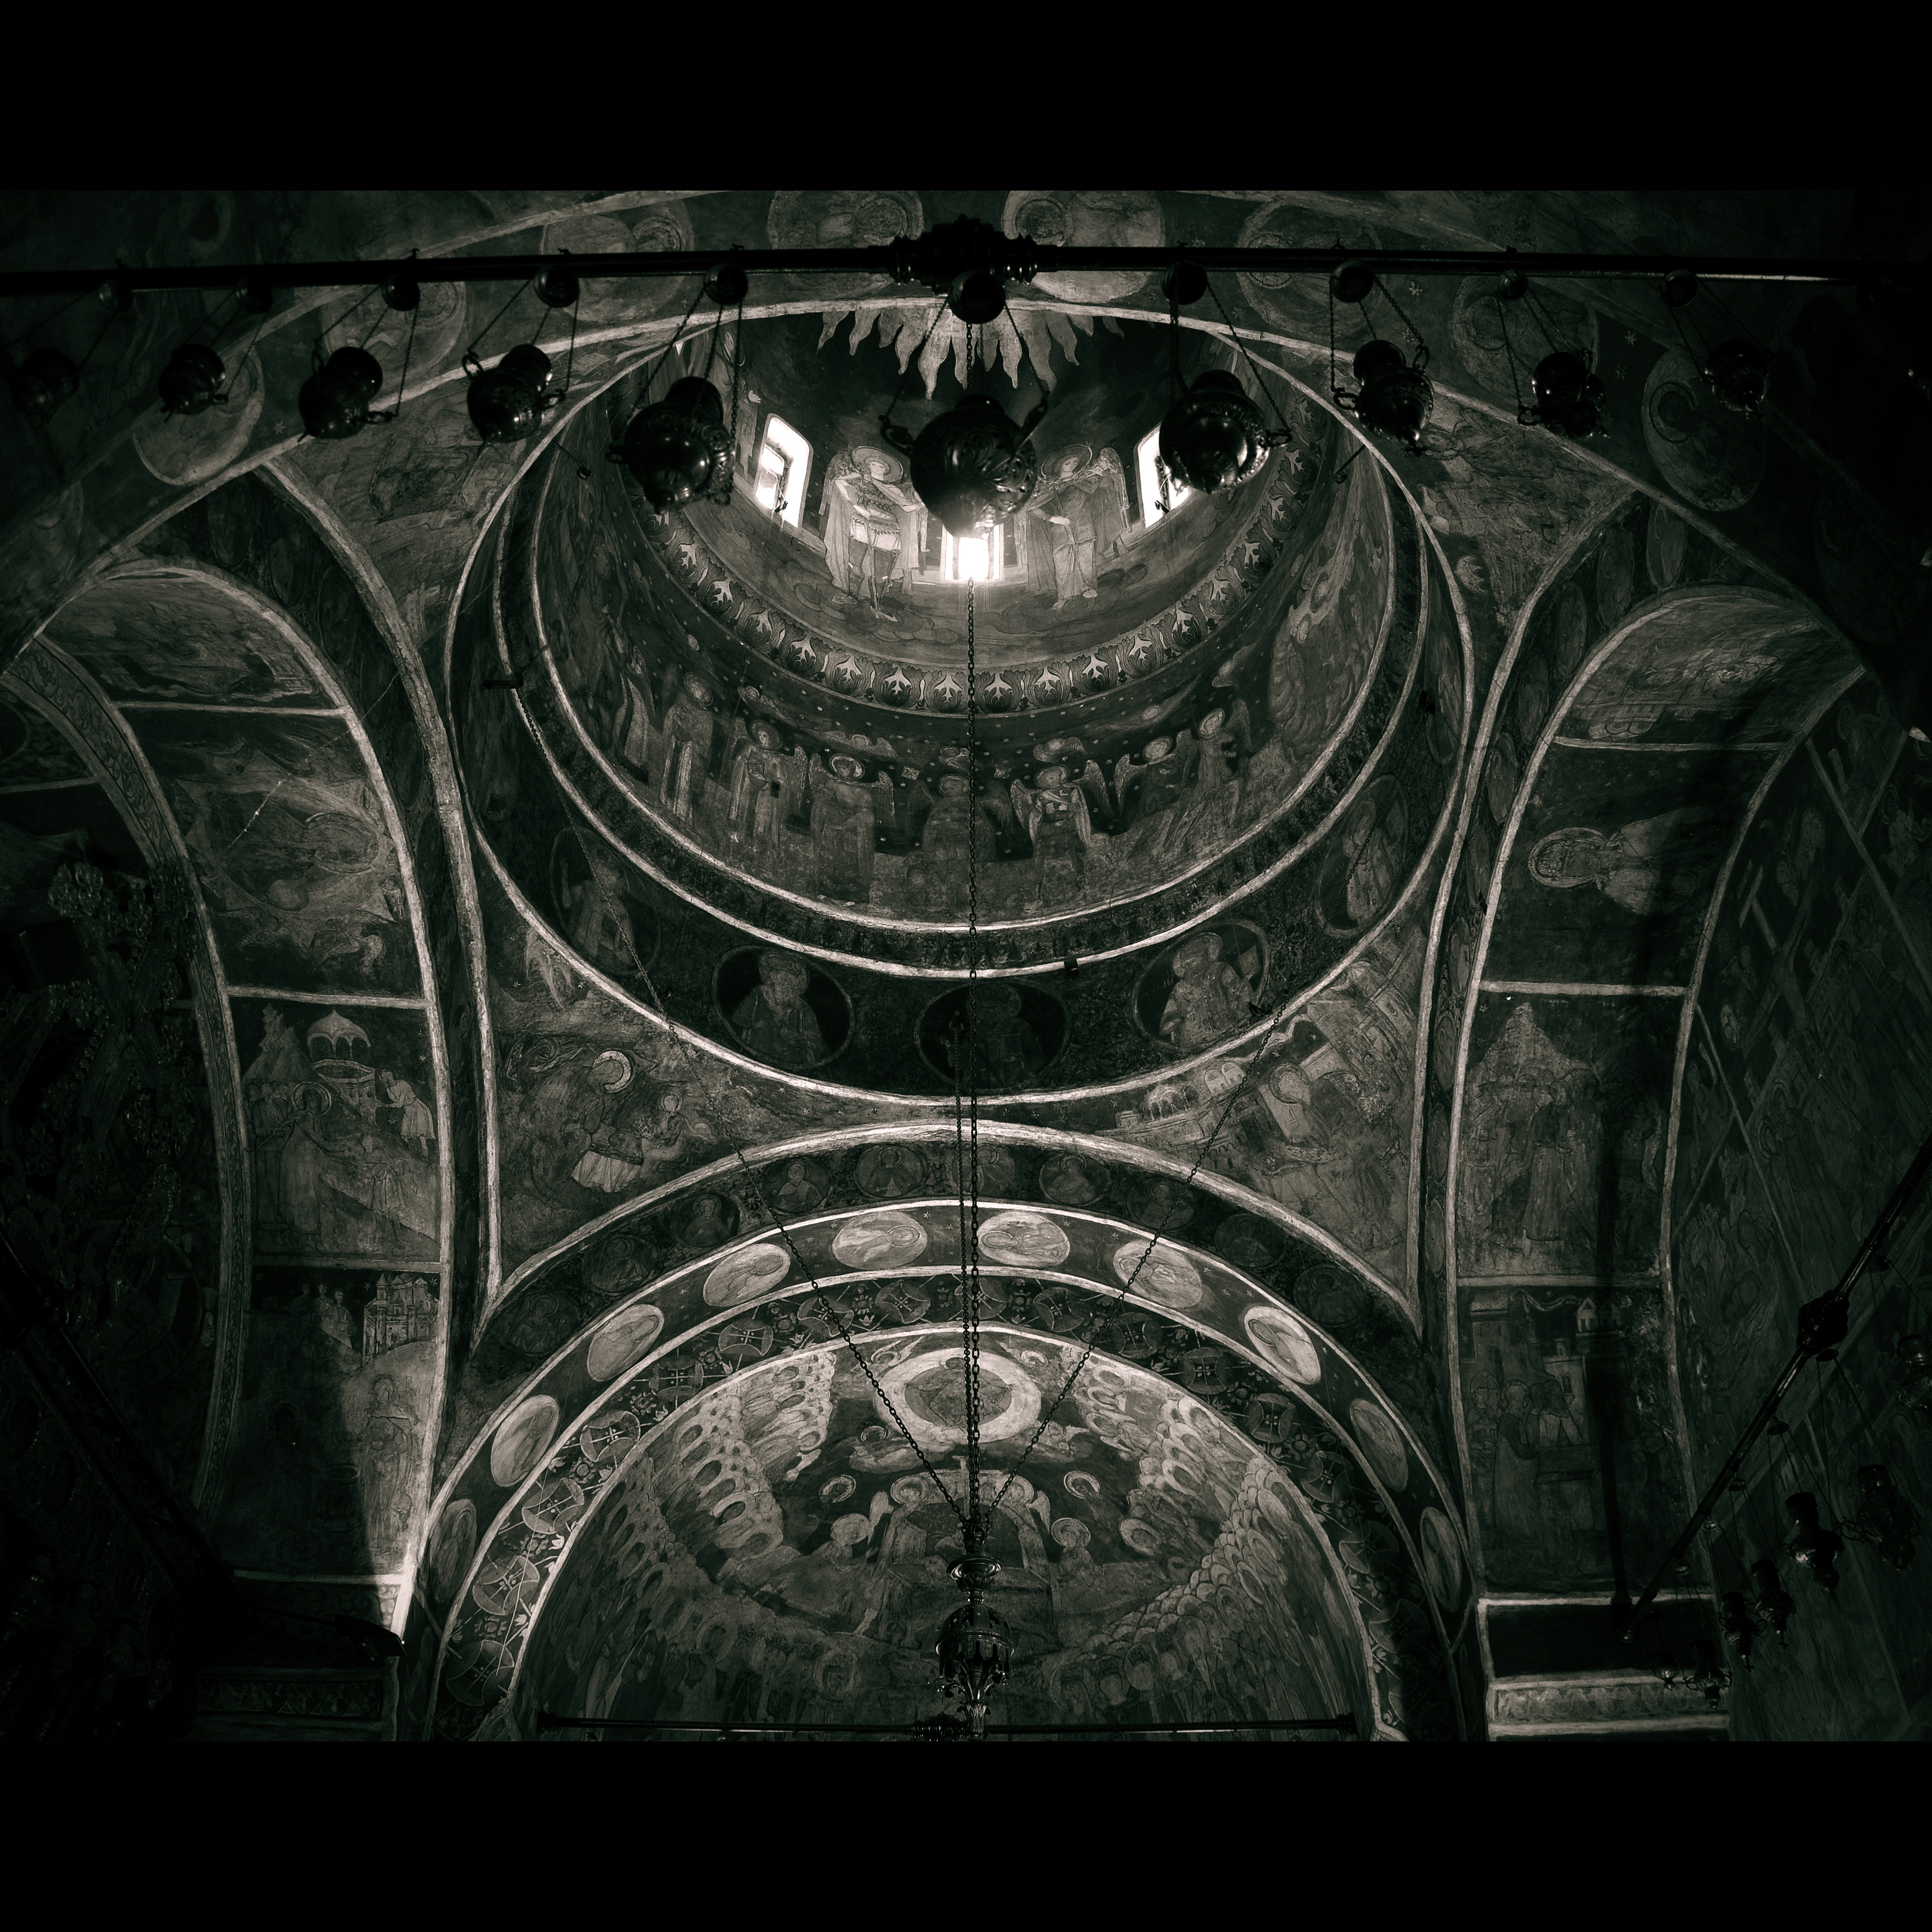
black and white, architecture, photography, building, monument, photo, europe, arch, religion, darkness, church, monochrome, christian, circle, photos, religious, de, monastery, symmetry, churches, fotografie, christianity, romana, arc, orthodox, eastern, romania, bucharest, convent, screenshot, bor, biserica, arhitectura, orthodoxy, romanian, ortodoxa, patrimoniu, ortodox, manastire, ortodoxia, ortodoxie, ecclesiastical, bisericeasc, cladire, edificiu, bucuresti, stavro, stavropoleos, lmibiima1946401, cre tinism, cre tin, monochrome photography